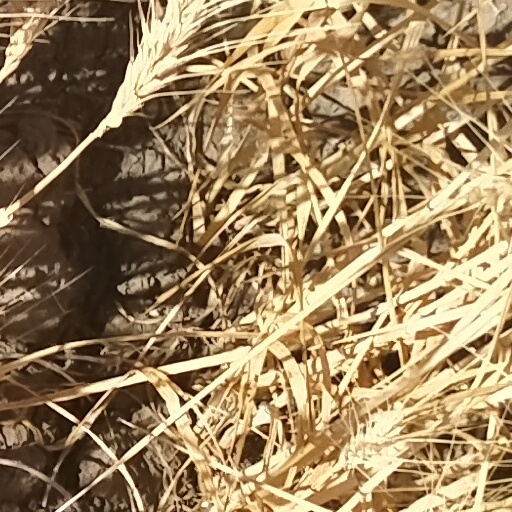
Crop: wheat